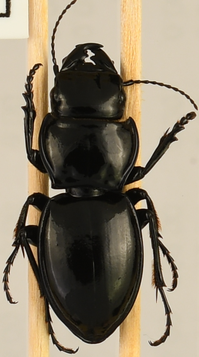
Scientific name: Pasimachus californicus
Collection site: Konza Prairie Biological Station NEON (KONZ), plot KONZ_002